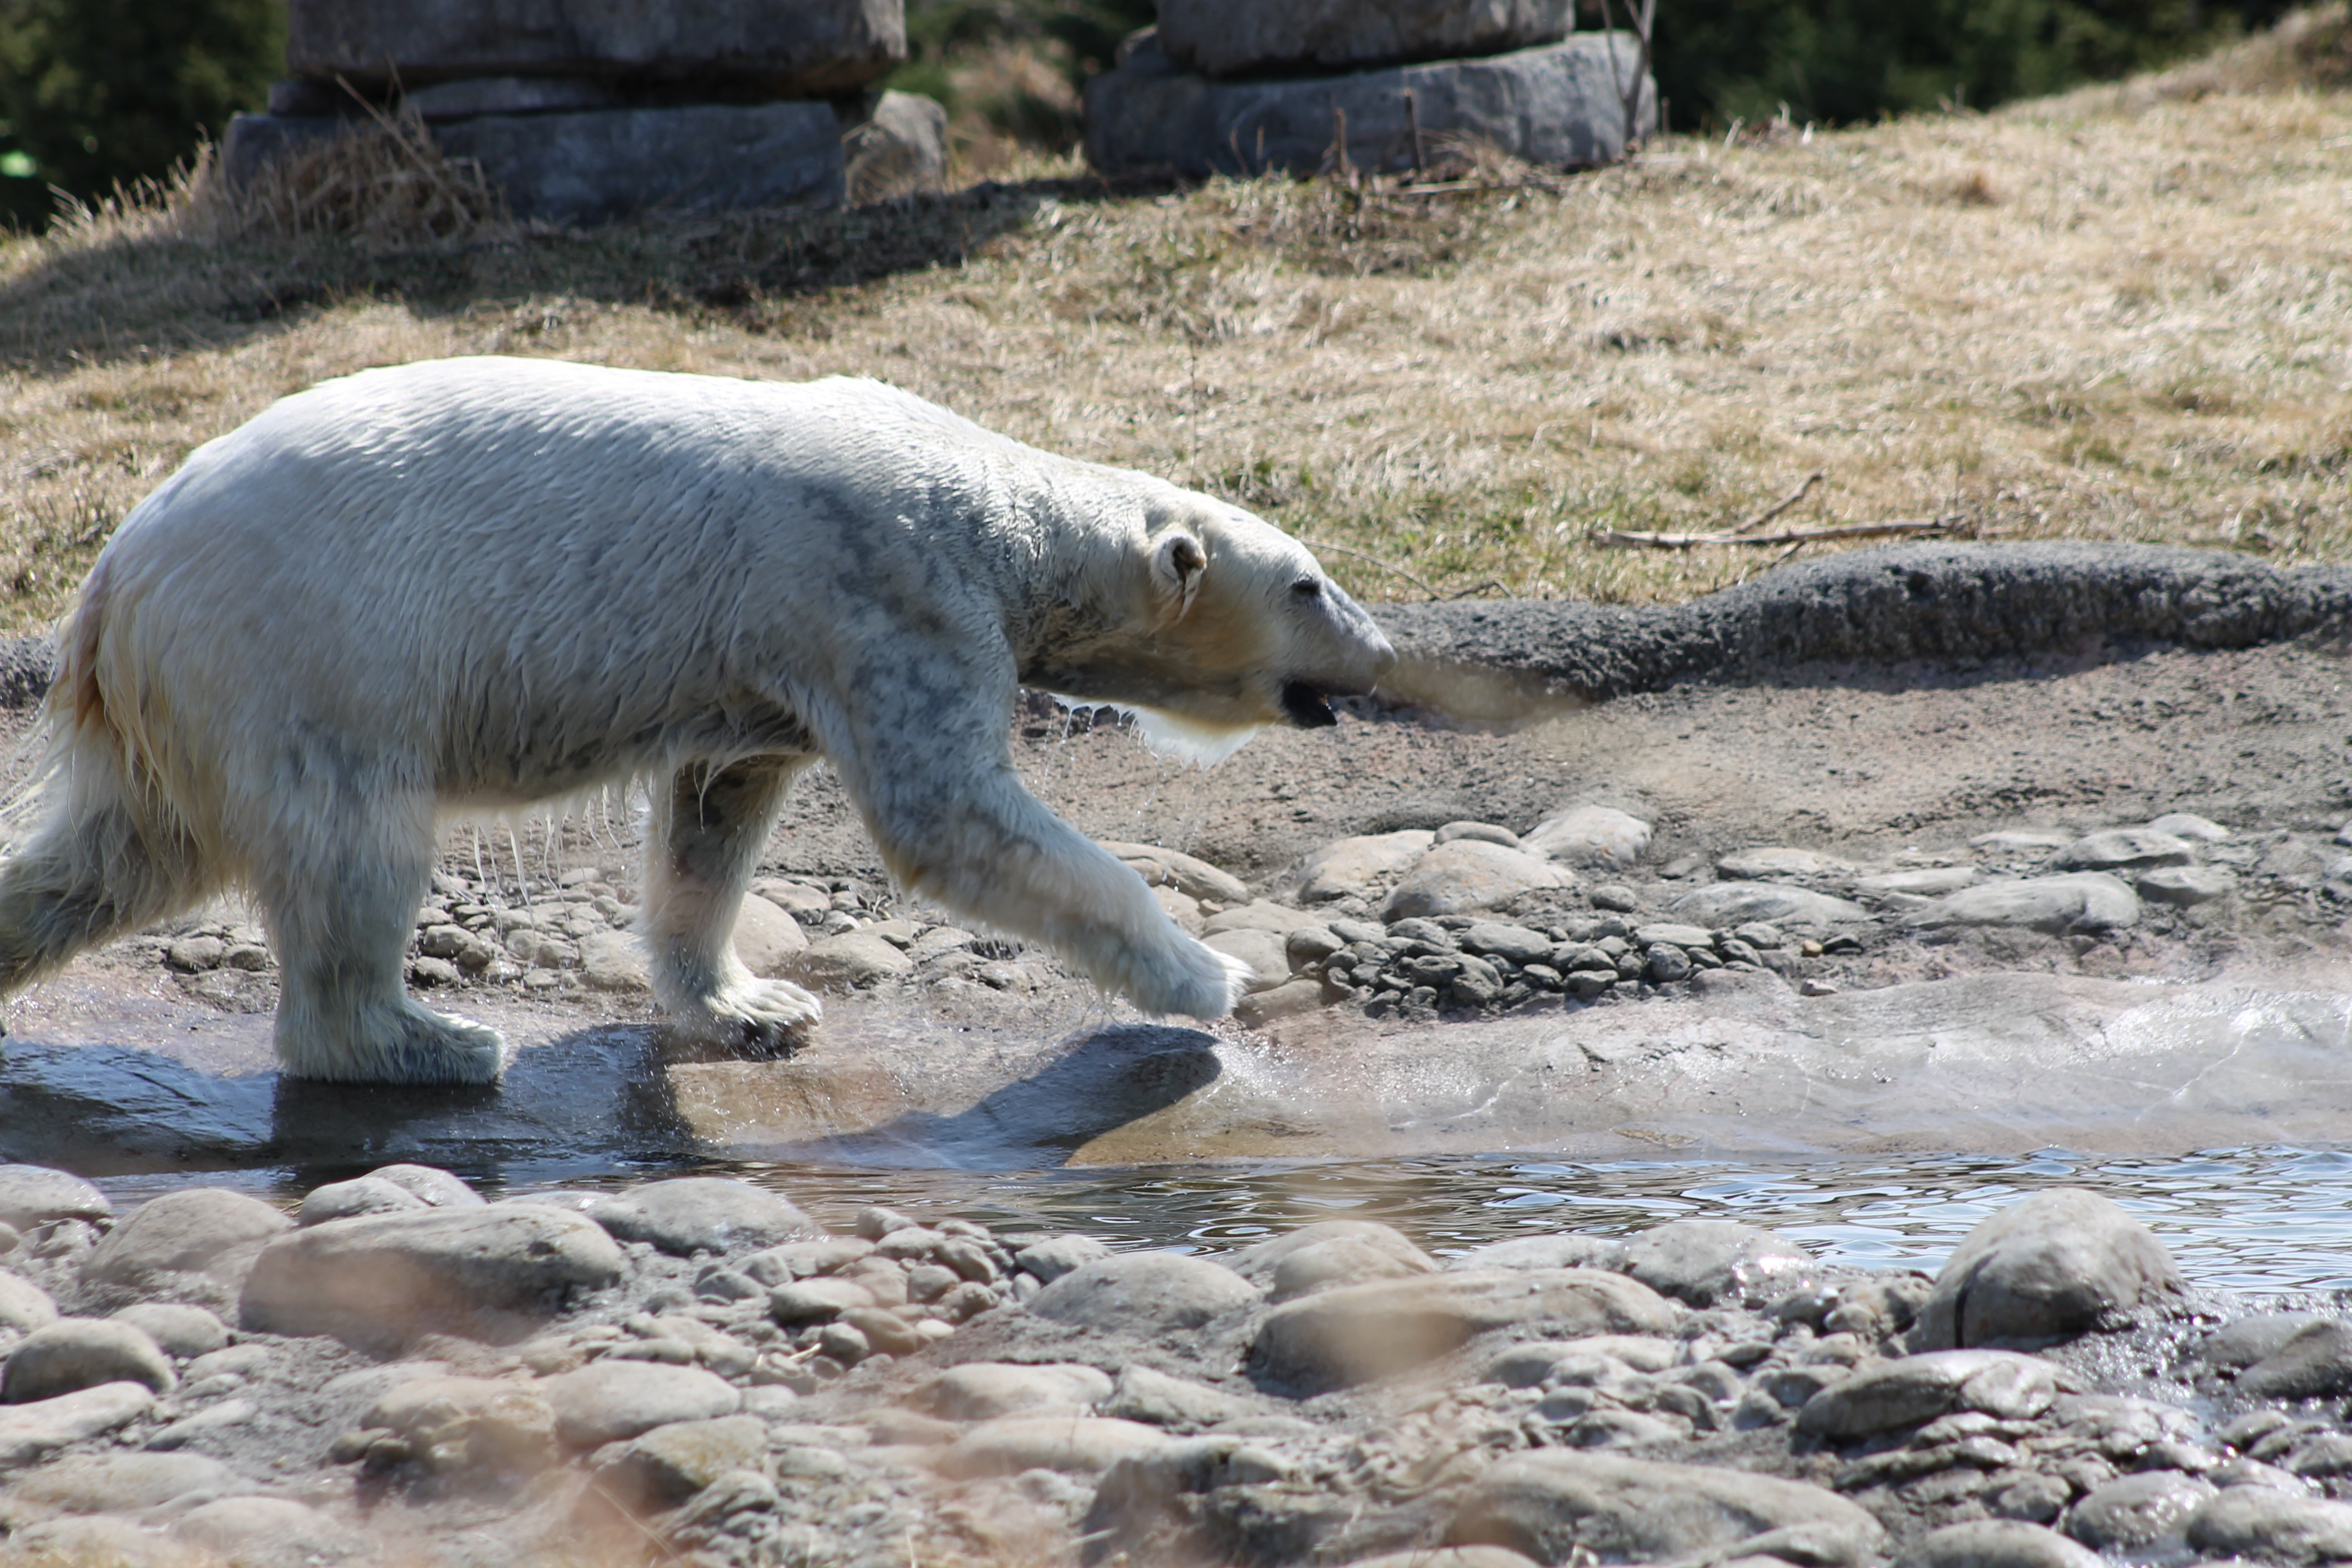
water, nature, white, play, animal, jump, bear, wildlife, zoo, mammal, arctic, fauna, polar bear, endangered, vertebrate, big, habitat